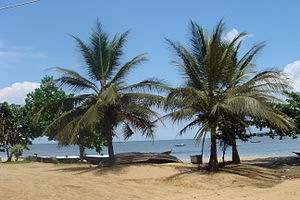
Kribi
Kribi er en by i det sydlige Cameroun med et indbyggertal på cirka 60.000. Byen ligger ved landets atlanterhavskyst og er både en populær badeby og vigtig havneby.